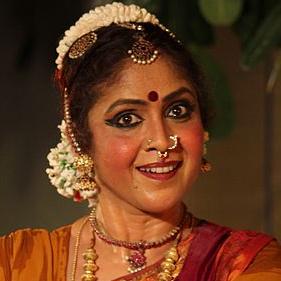
Age: 49